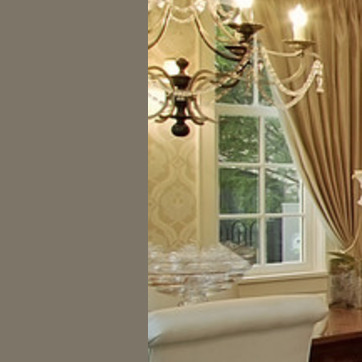
Material: wallpaper